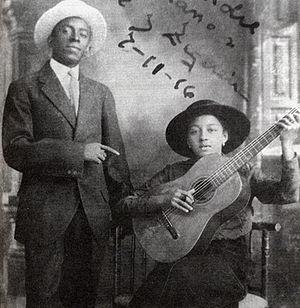
María Teresa Vera est une chanteuse et compositrice cubaine, née à Guanajay le 6 février 1895 et morte à La Havane le 17 décembre 1965.